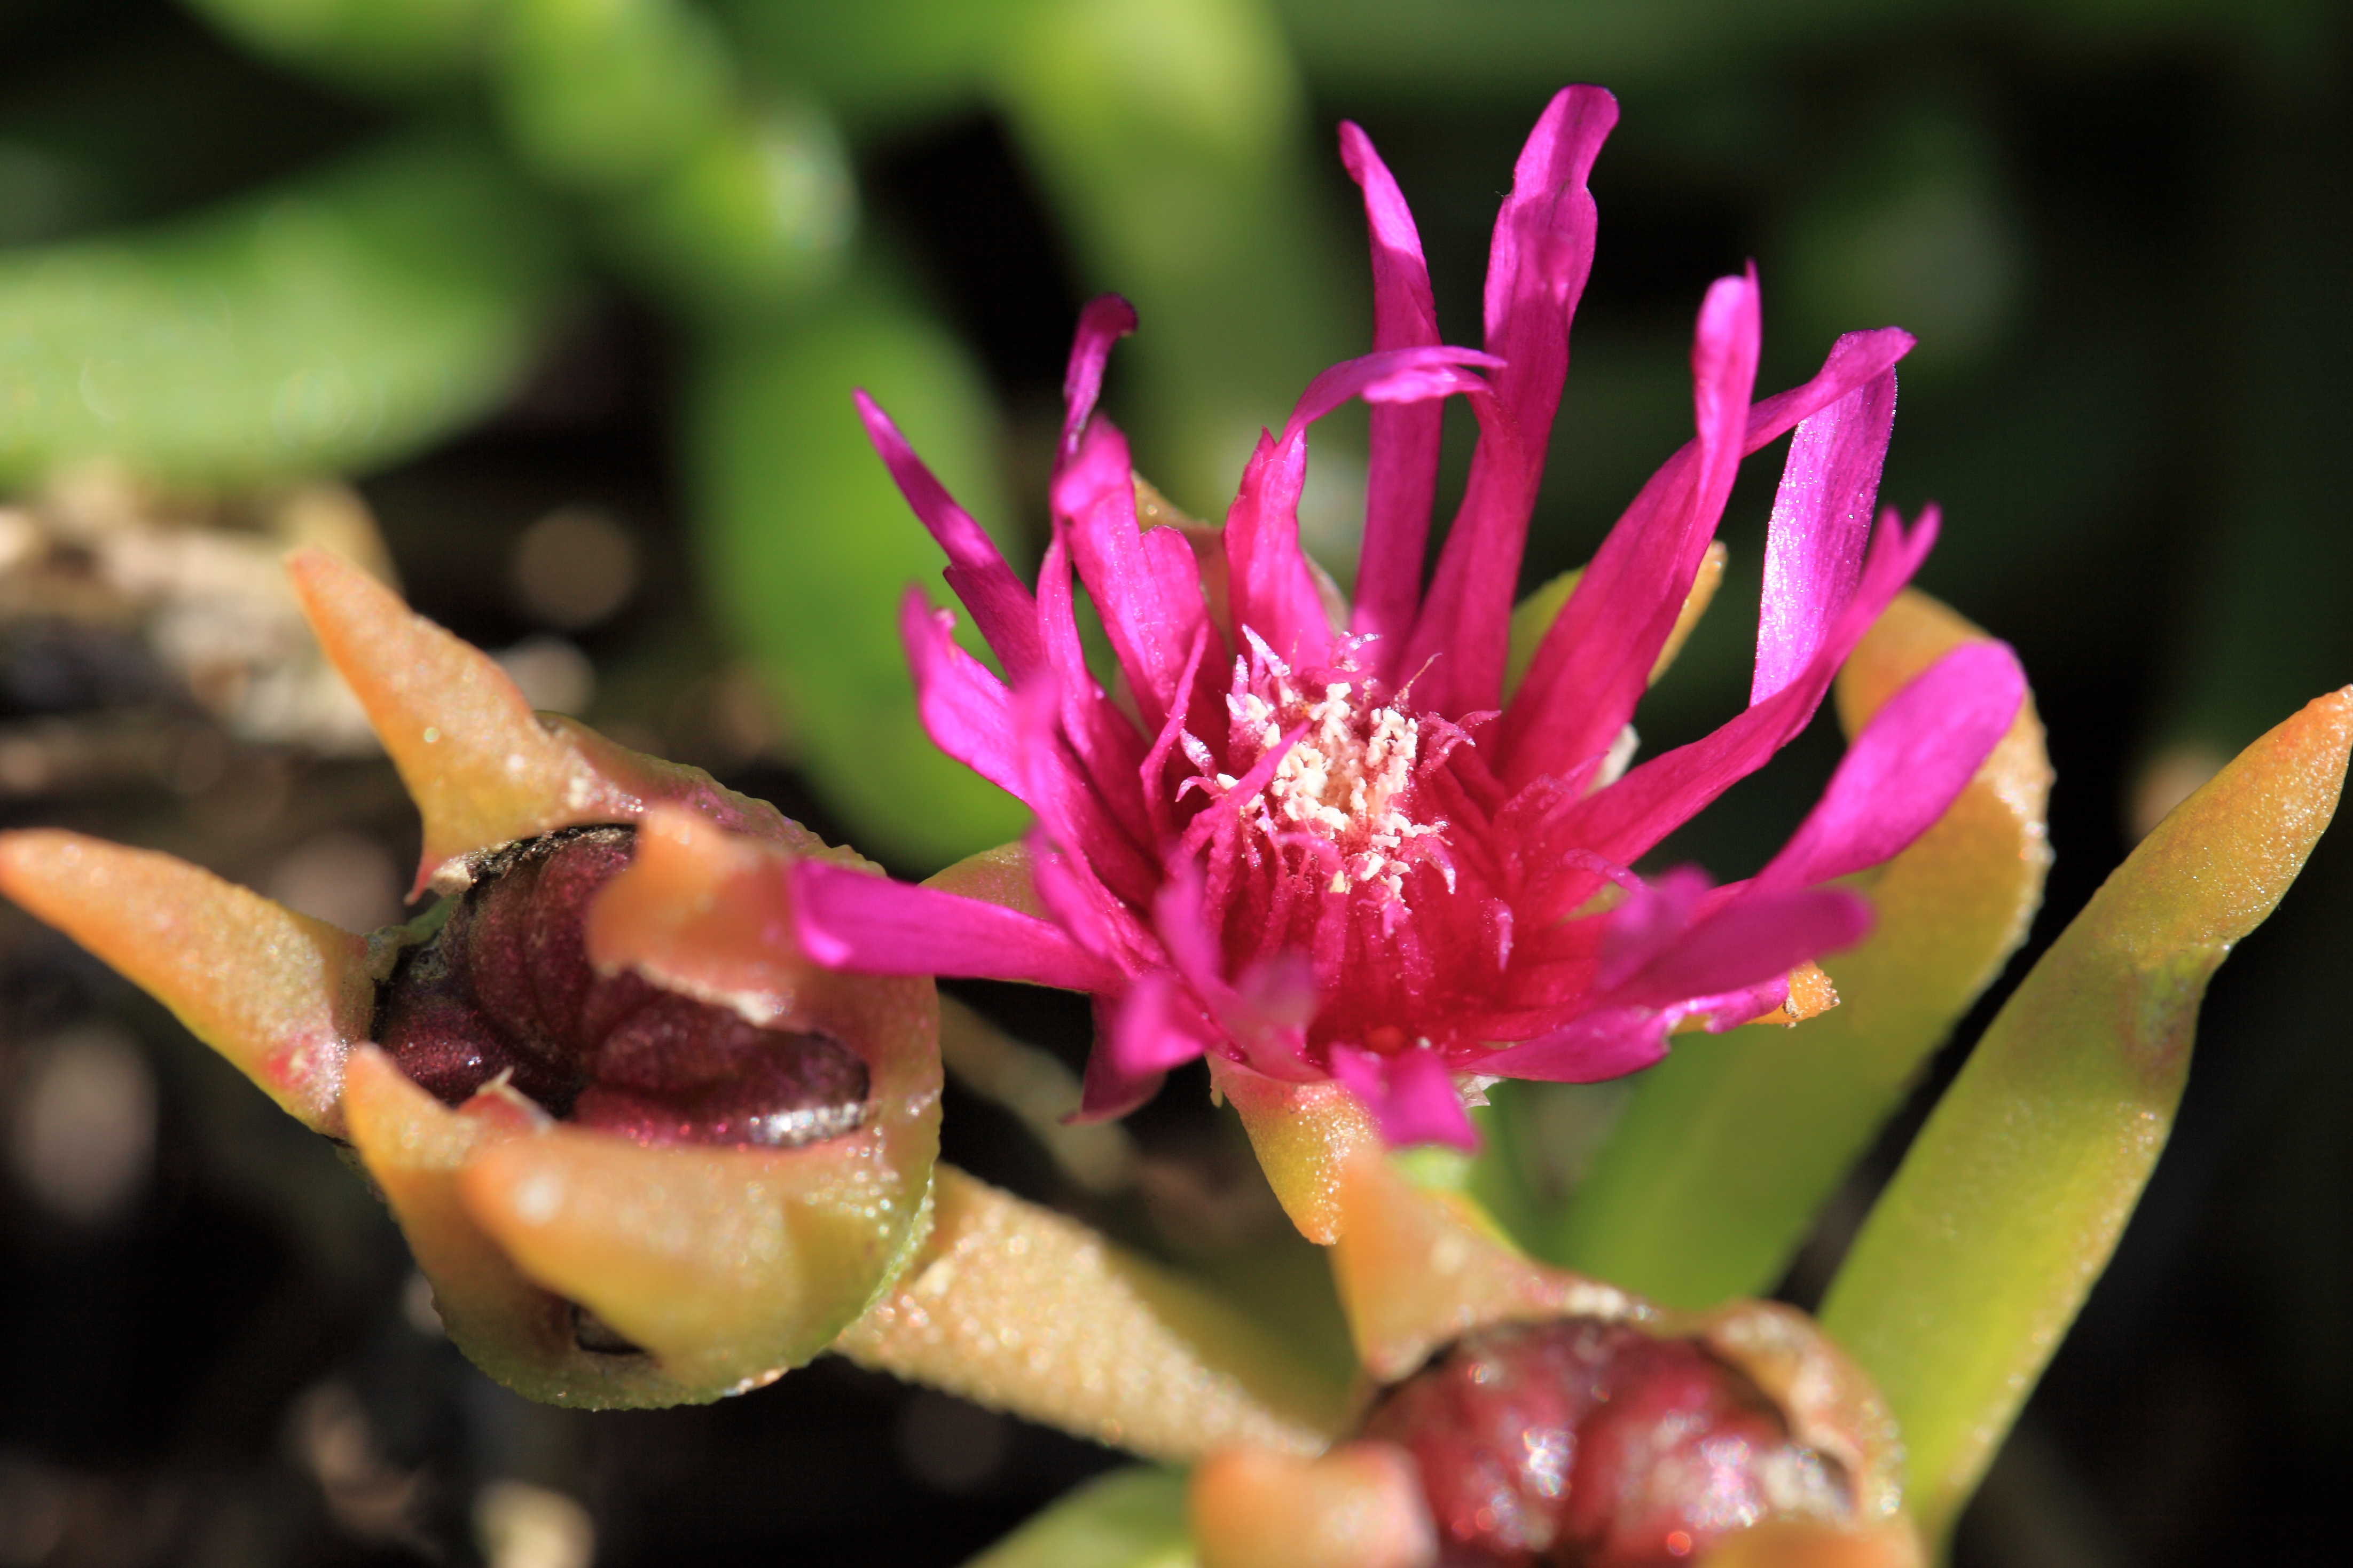
nature, blossom, plant, photography, leaf, flower, petal, high, produce, botany, flora, wildflower, close up, cool image, shrub, 5d, hires, bud, markii, hi, res, resolution, macro photography, flowering plant, plant stem, land plant